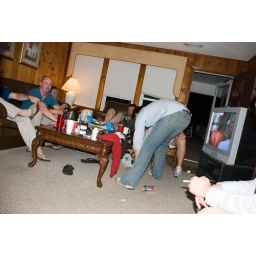
All fun and games till Diamond spills water all over the floor